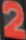
Number: 2